Chaloem Sawan 58 Bridge

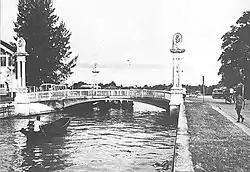

The Chaloem Sawan 58 Bridge (Thai: สะพานเฉลิมสวรรค์ ๕๘) was a bridge crossing the northern end of Khlong Khu Mueang Doem), or old moat, in Phra Nakhon District, Bangkok. The bridge, built in the axis of Phra Athit Road (Thai: ถนนพระอาทิตย์), was opened on 23 October 1912 by King Vajiravudh (Rama VI), two years after his father's death, King Chulalongkorn (Rama V). Last structure to be built of the Chaloem Bridges Series, which numbered seventeen, it ""was dedicated to King Rama V" "by King Rama VI" "on his father's 58th birthday"".